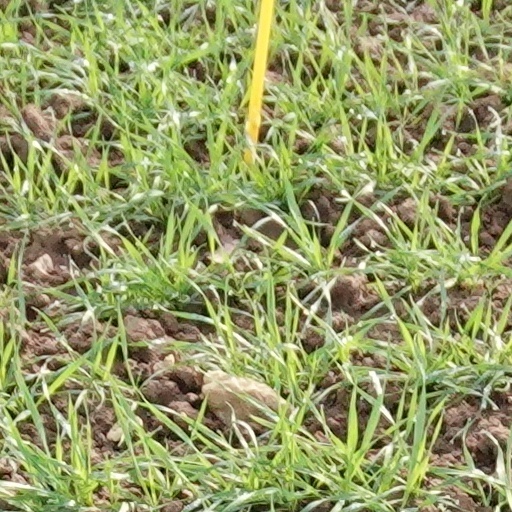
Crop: wheat